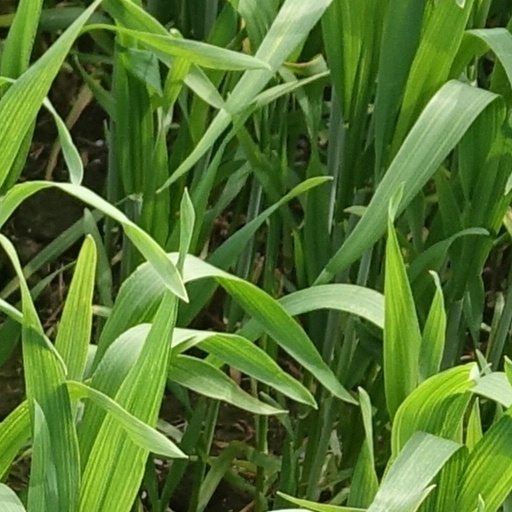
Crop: wheat